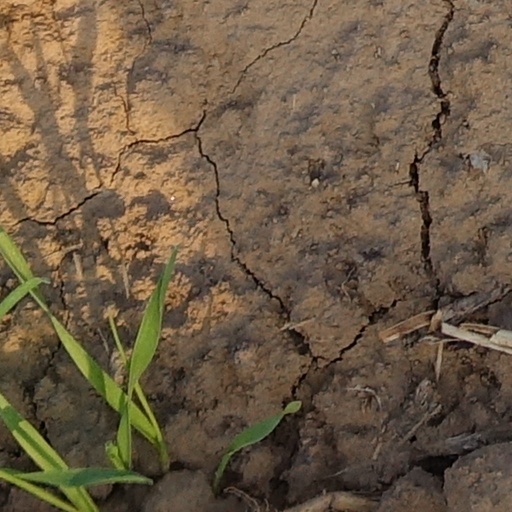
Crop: wheat